Jolyon Palmer

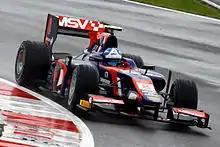
Palmer driving for iSport at the Silverstone round of the 2012

Palmer switched to DAMS for the 2014 GP2 Series and topped the opening day of pre-season testing at Abu Dhabi. He qualified on pole for the first race of the season in Bahrain and finished on the podium. He won the Sprint Race the following day to lead the championship, a lead he held for the rest of the year and added another win in the feature race at Monaco.